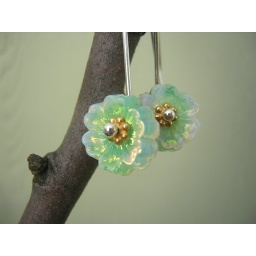
Glowing, opalescent lime glass flowers are accented by vermeil daisy spacers.